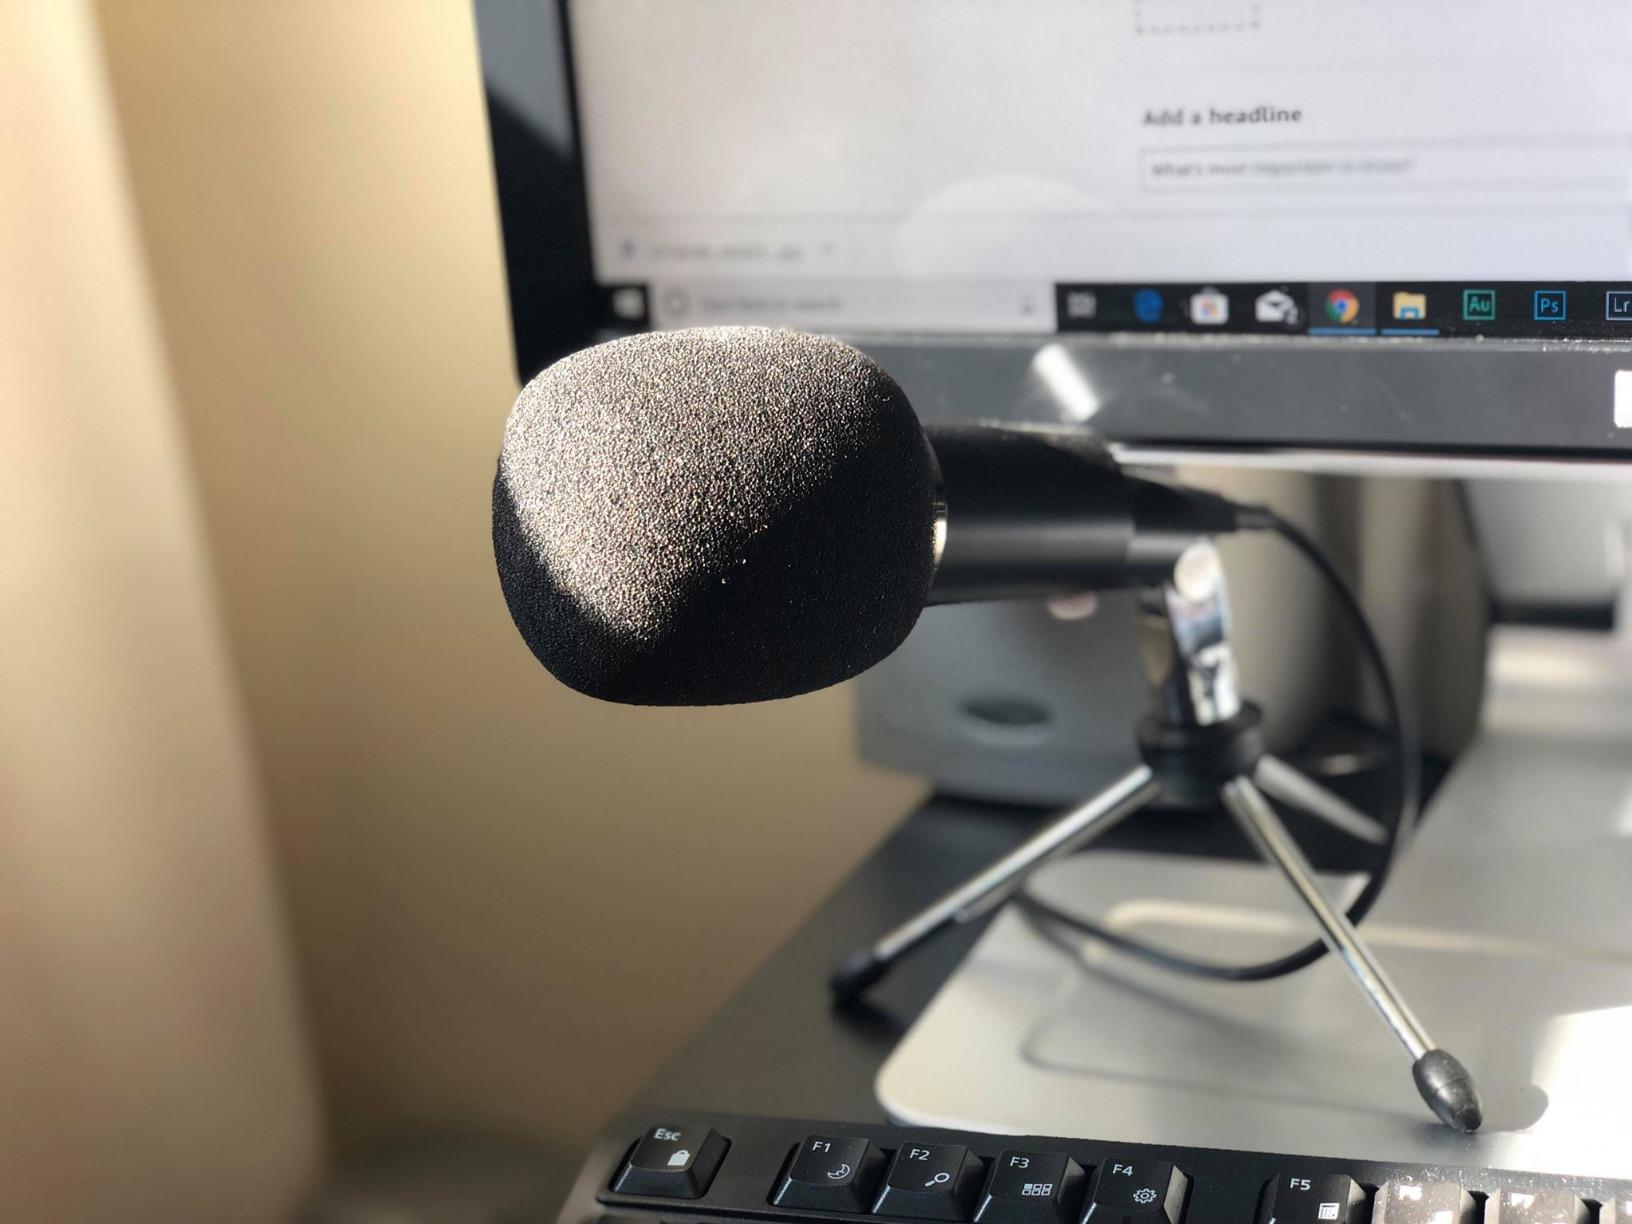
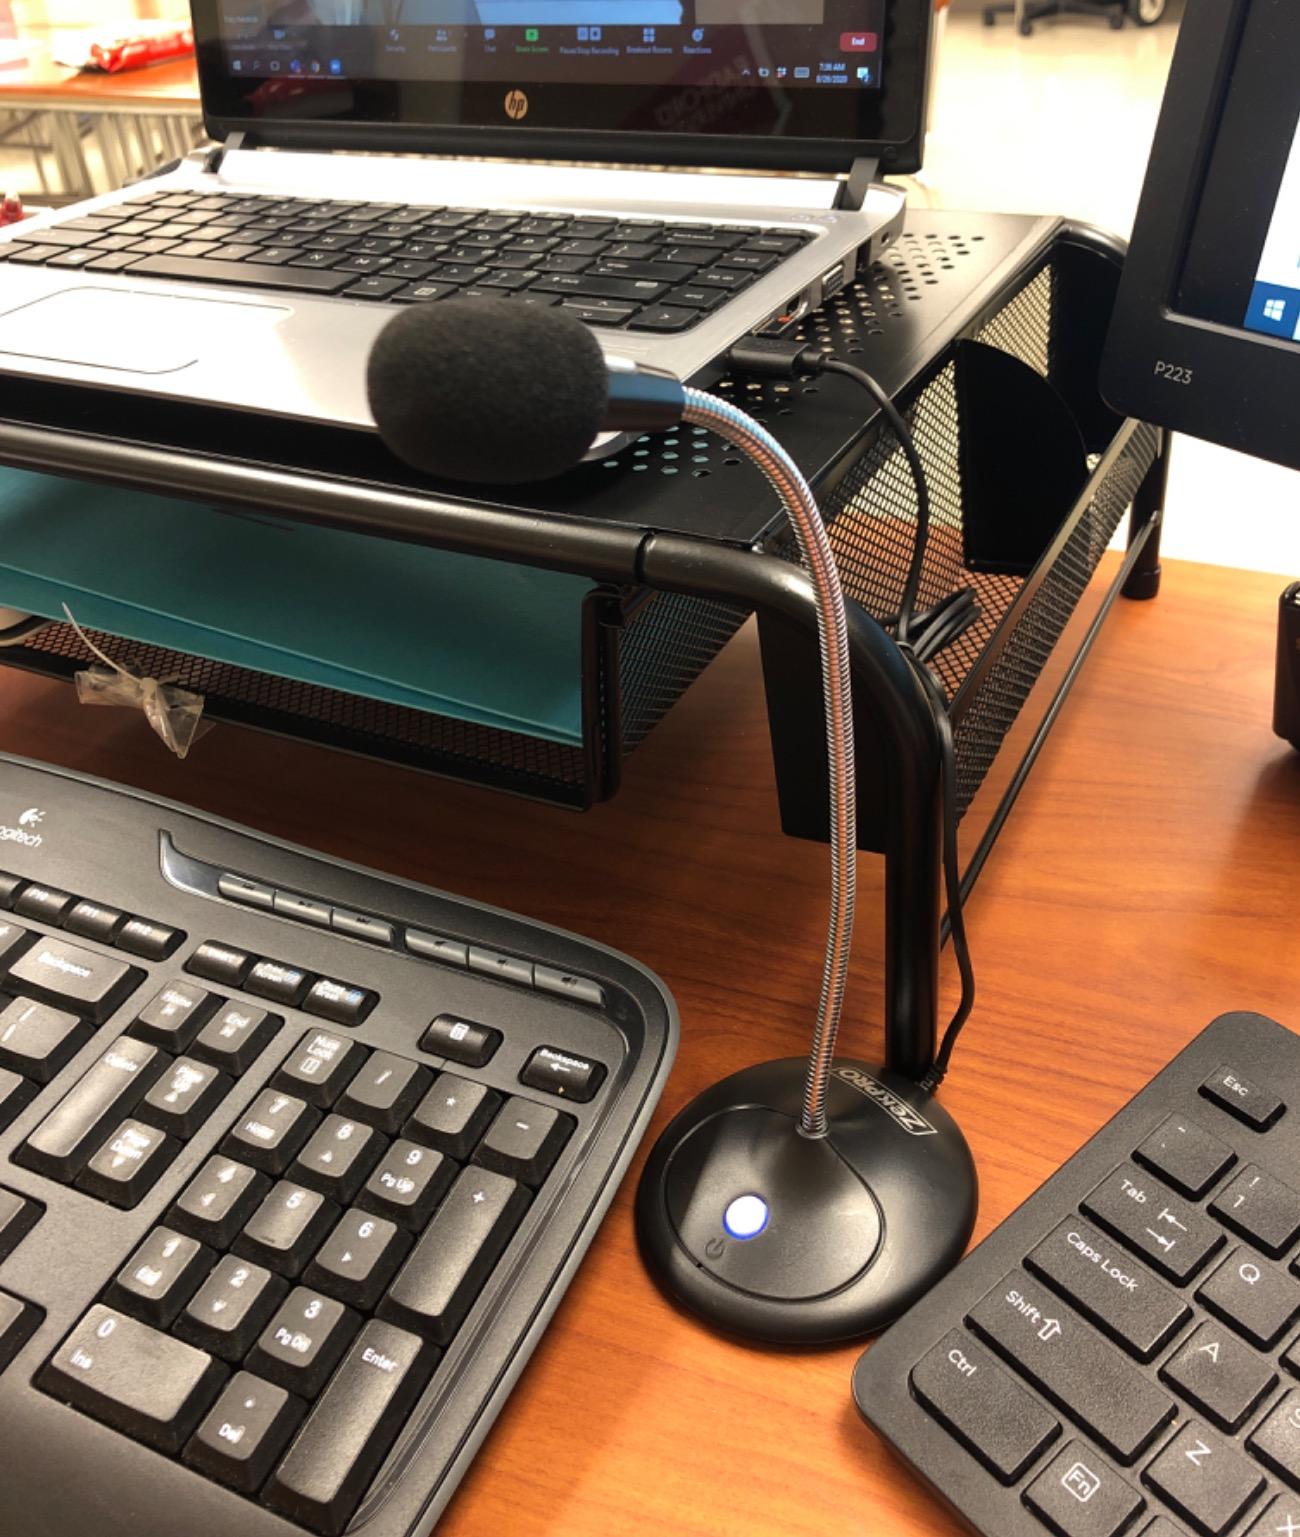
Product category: microphone
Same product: no